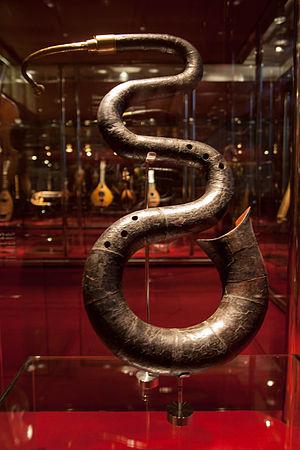
Le serpent est un instrument à vent grave, à perce conique et dont l'embouchure est appelée « bouquin ». Bien qu'il soit en bois recouvert de cuir, il fait partie de la famille des cuivres, en raison de son procédé d'émission du son : le musicien fait vibrer ses lèvres dans cette embouchure, comparable à celle des cuivres actuels et de taille proche de celle du trombone. Il est en fait la basse du cornet à bouquin, instrument connu dès le XVᵉ siècle. Sa perce est plus large.
Les harmonisation et accompagnement du chant grégorien sont quelques manières de l'exécution du chant grégorien, ou historiquement du plain-chant aussi, mais celles qui étaient toujours discutées ou opposées, en comparaison de l'unisson.